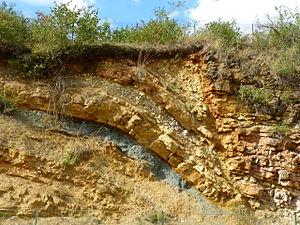
Faille géologique de l'espace des Pierres Folles à Saint-Jean-des-Vignes (69)
L'espace Pierres Folles est un musée, jardin botanique et sentier géologique situé à Saint-Jean-des-Vignes, dans le département du Rhône et la région Auvergne-Rhône-Alpes. Il propose une rétrospective de l'histoire du Beaujolais à travers la géologie, les fossiles, le sol et les ressources naturelles de la région. Le musée vend également de la pierre dorée fournies par la cimenterie Lafarge qui exploitent la carrière voisine de Belmont.